Port-Valais

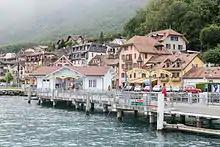
Le Bouveret - Port Valais

The blazon of the municipal coat of arms is "Per fess Azure Scales between four Mullets of Five in fess Or and Sable an Anchor Argent."